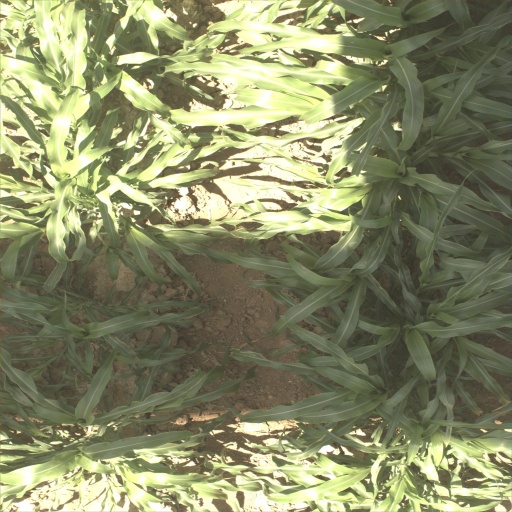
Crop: sorghum